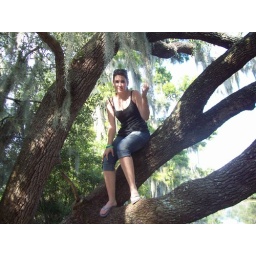
Climbed outta the boat and into a tree in the swamp :)